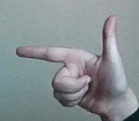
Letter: yaa